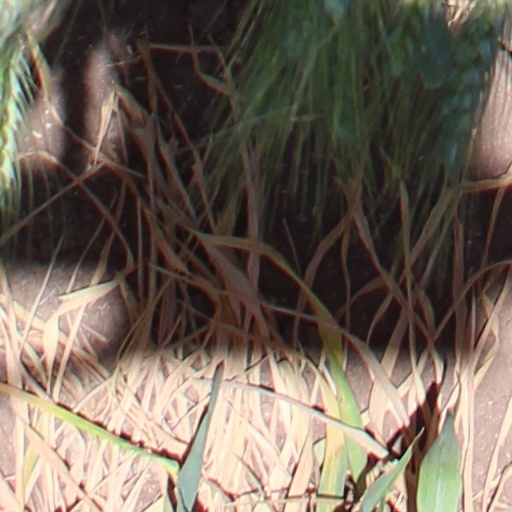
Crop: wheat